Frontispiece (architecture)

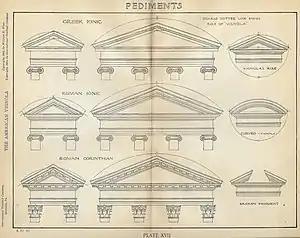
These illustrations depict some of the varying types of pediments and columns commonly found in Ancient Greek and Ancient Roman Architecture.

Another distinguishing feature of frontispieces is the style of pediments used which can range from triangular pediments, segmental pediments, open pediments to broken pediments.